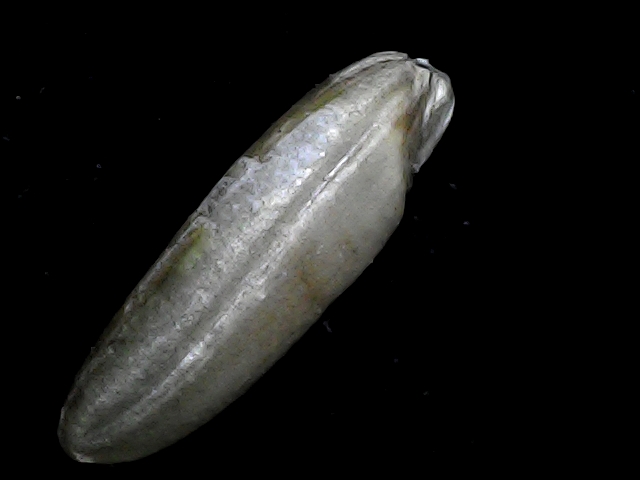
Rice variety: BD85